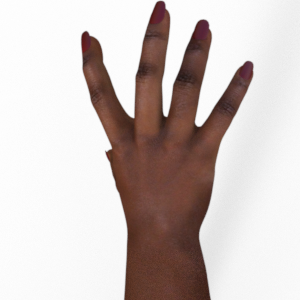
Label: paper